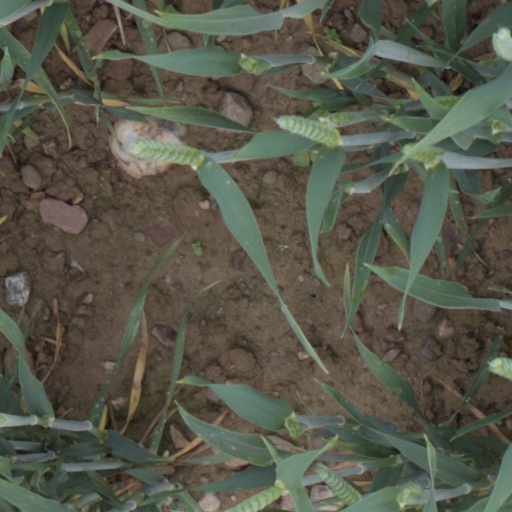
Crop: wheat